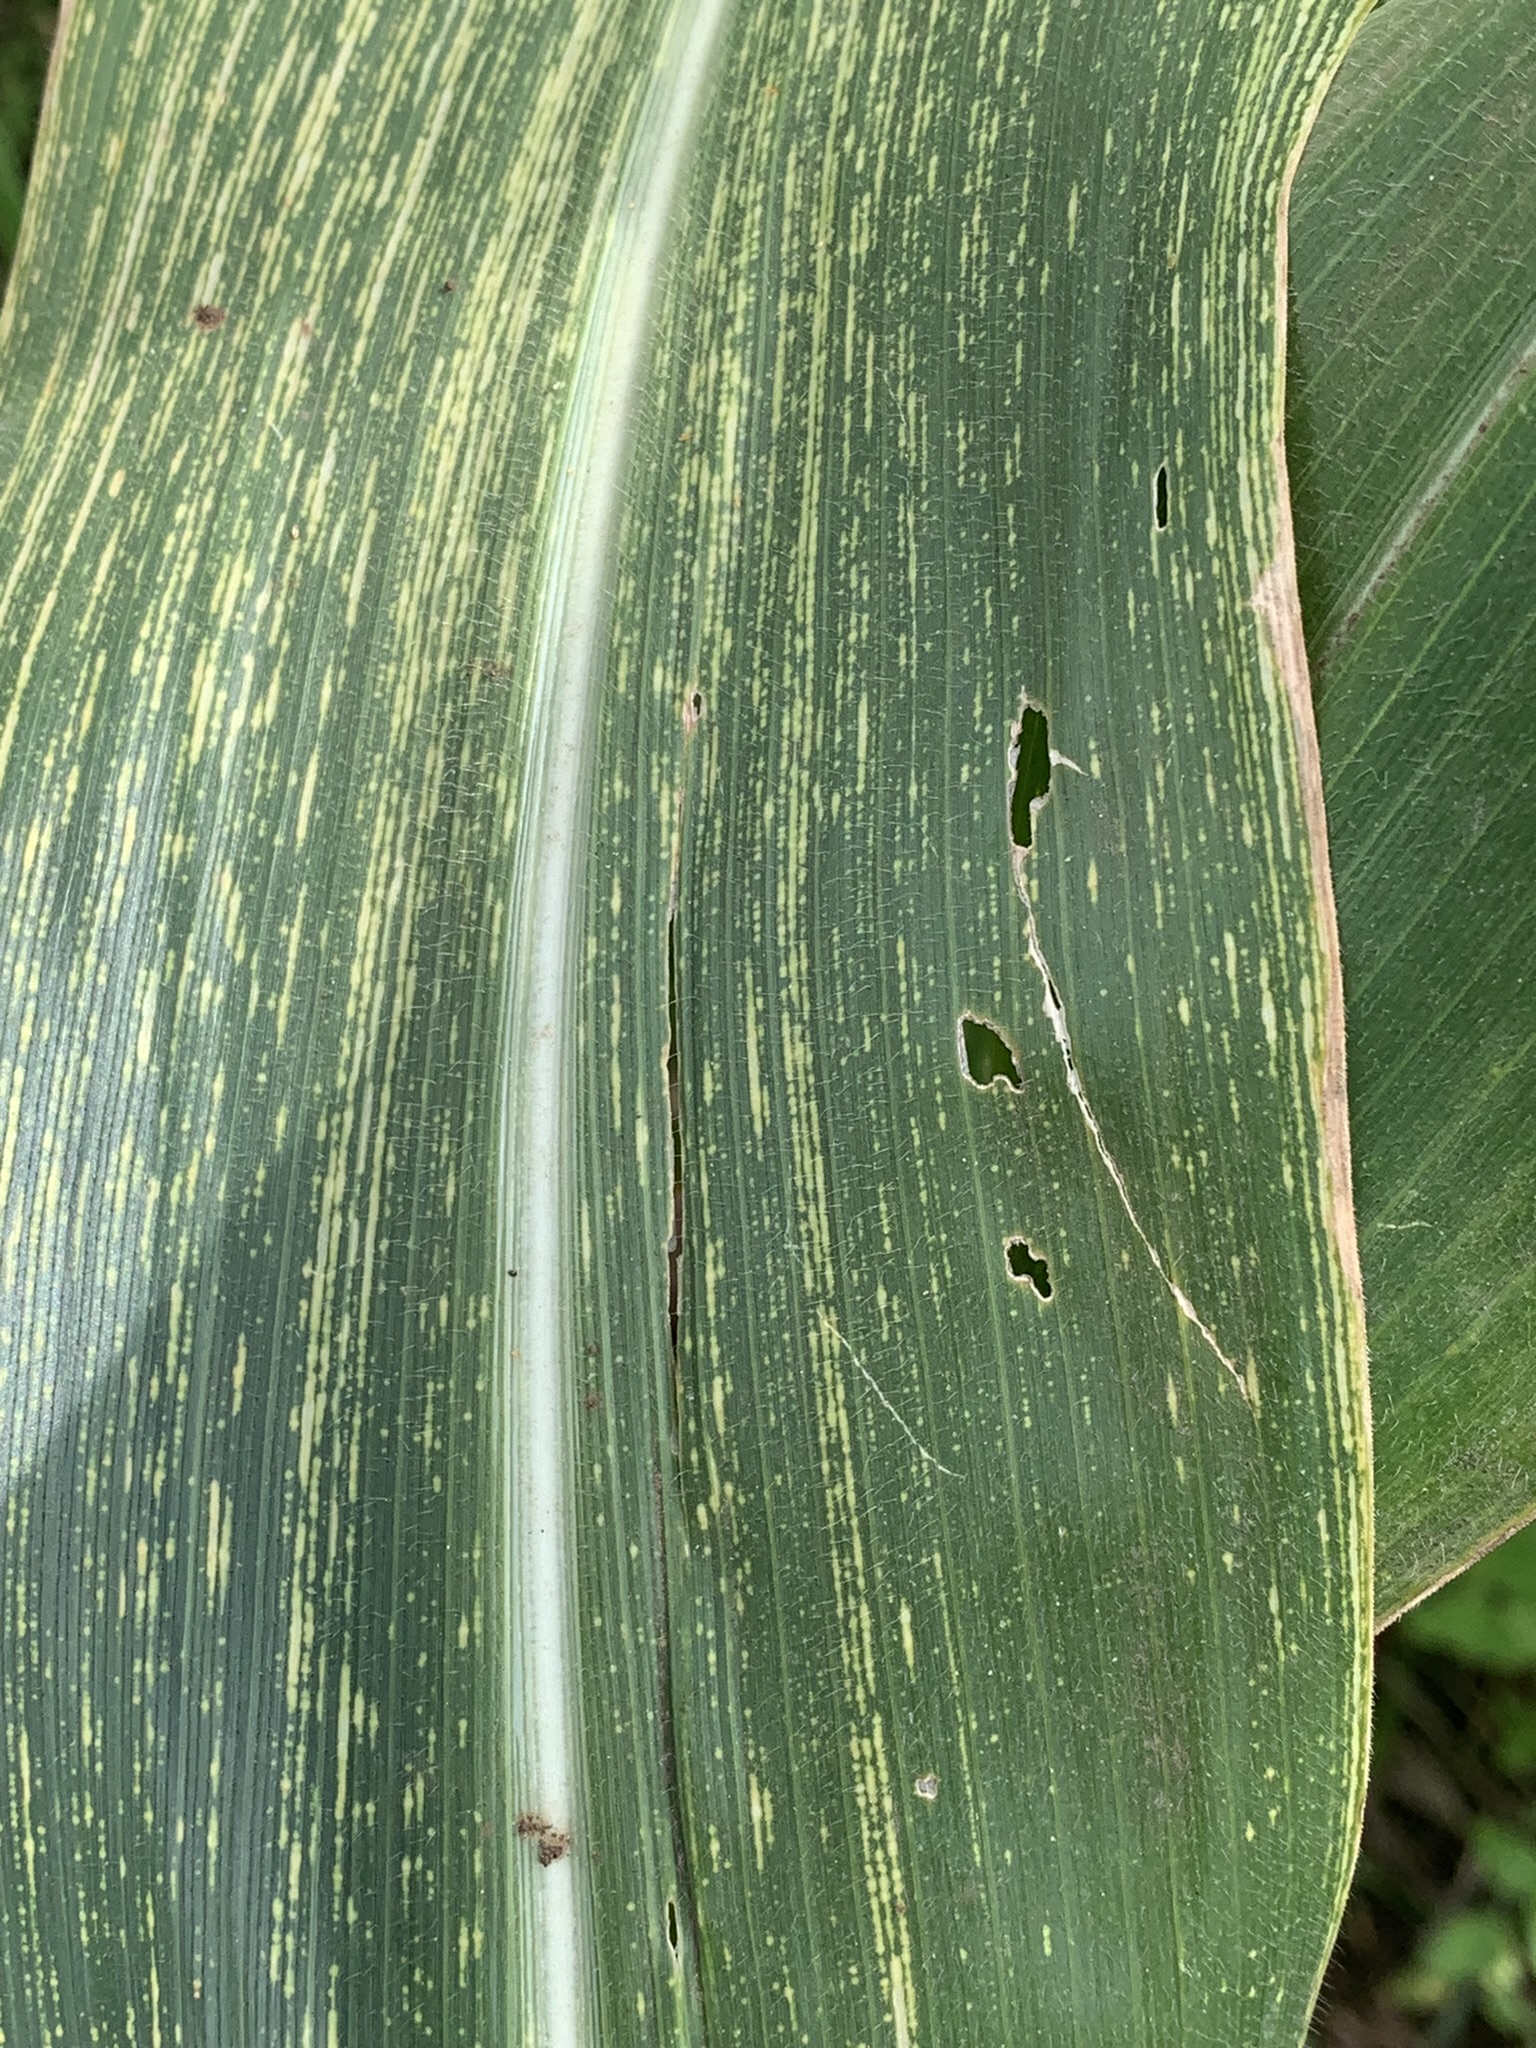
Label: MSV